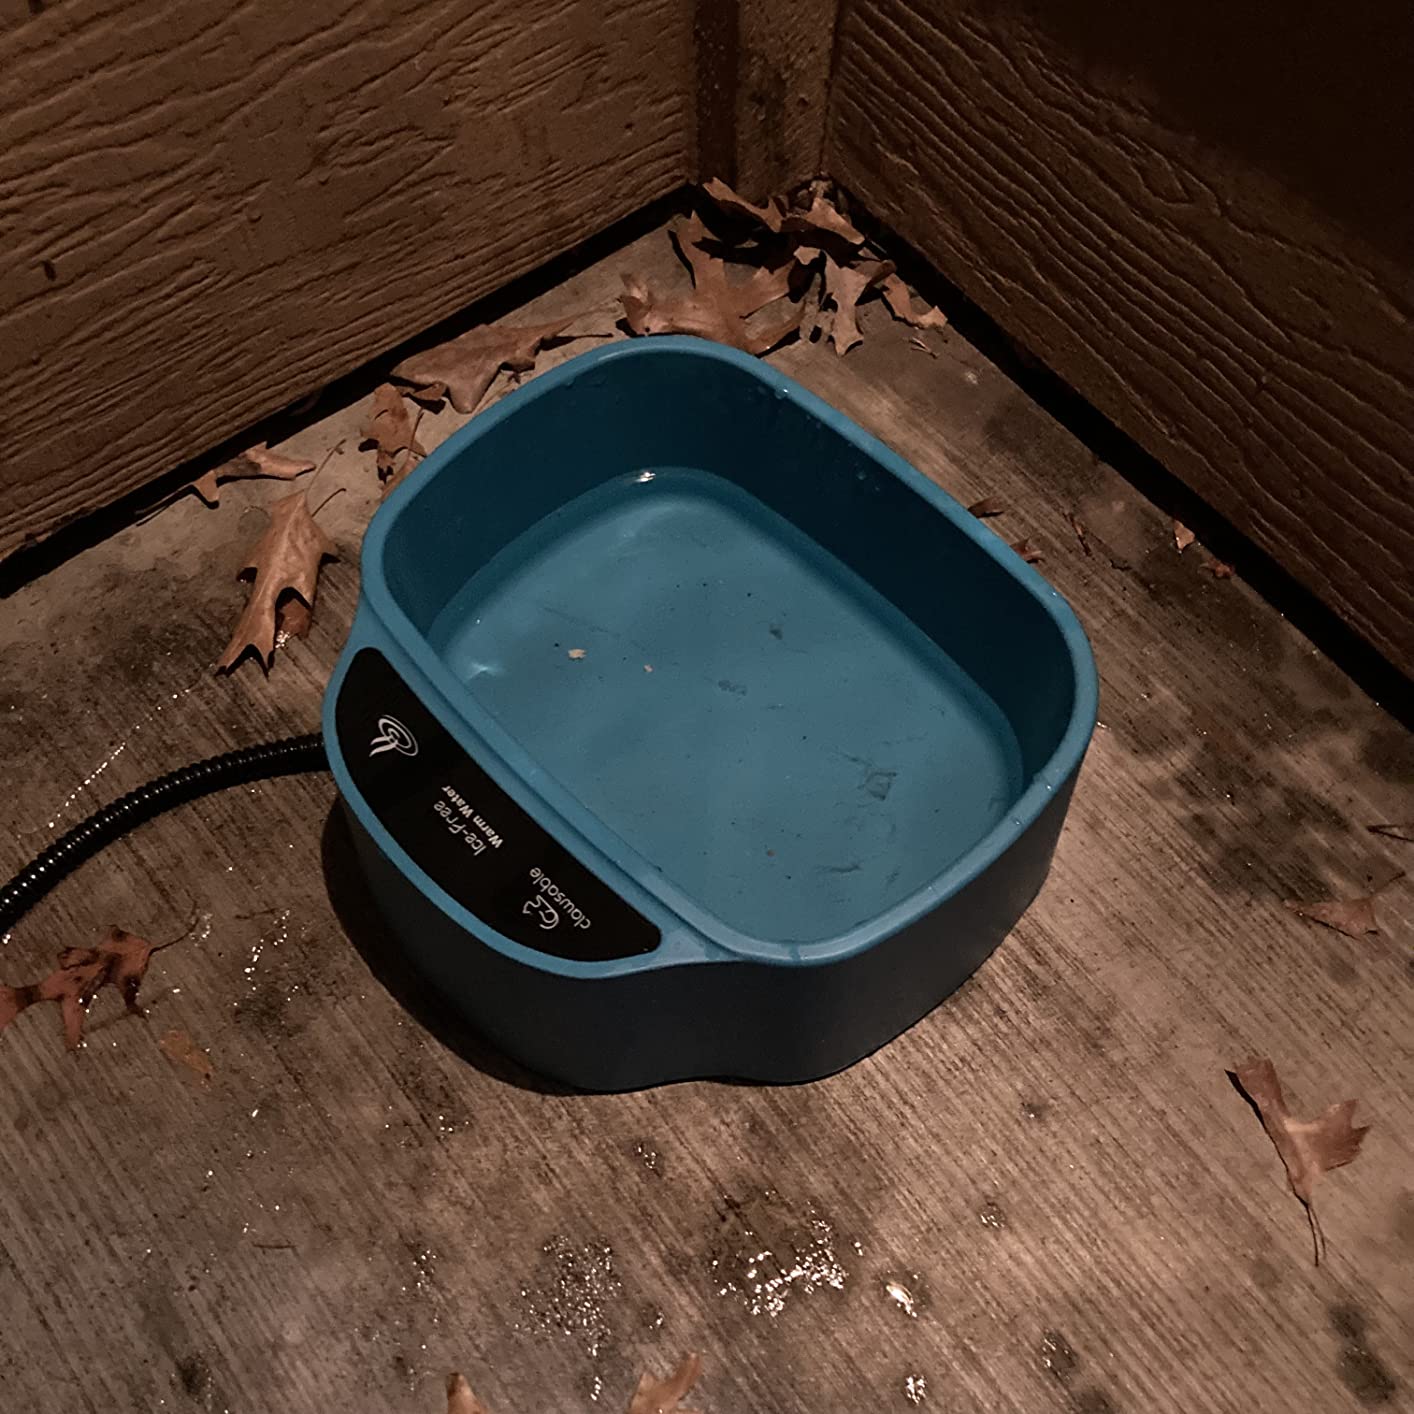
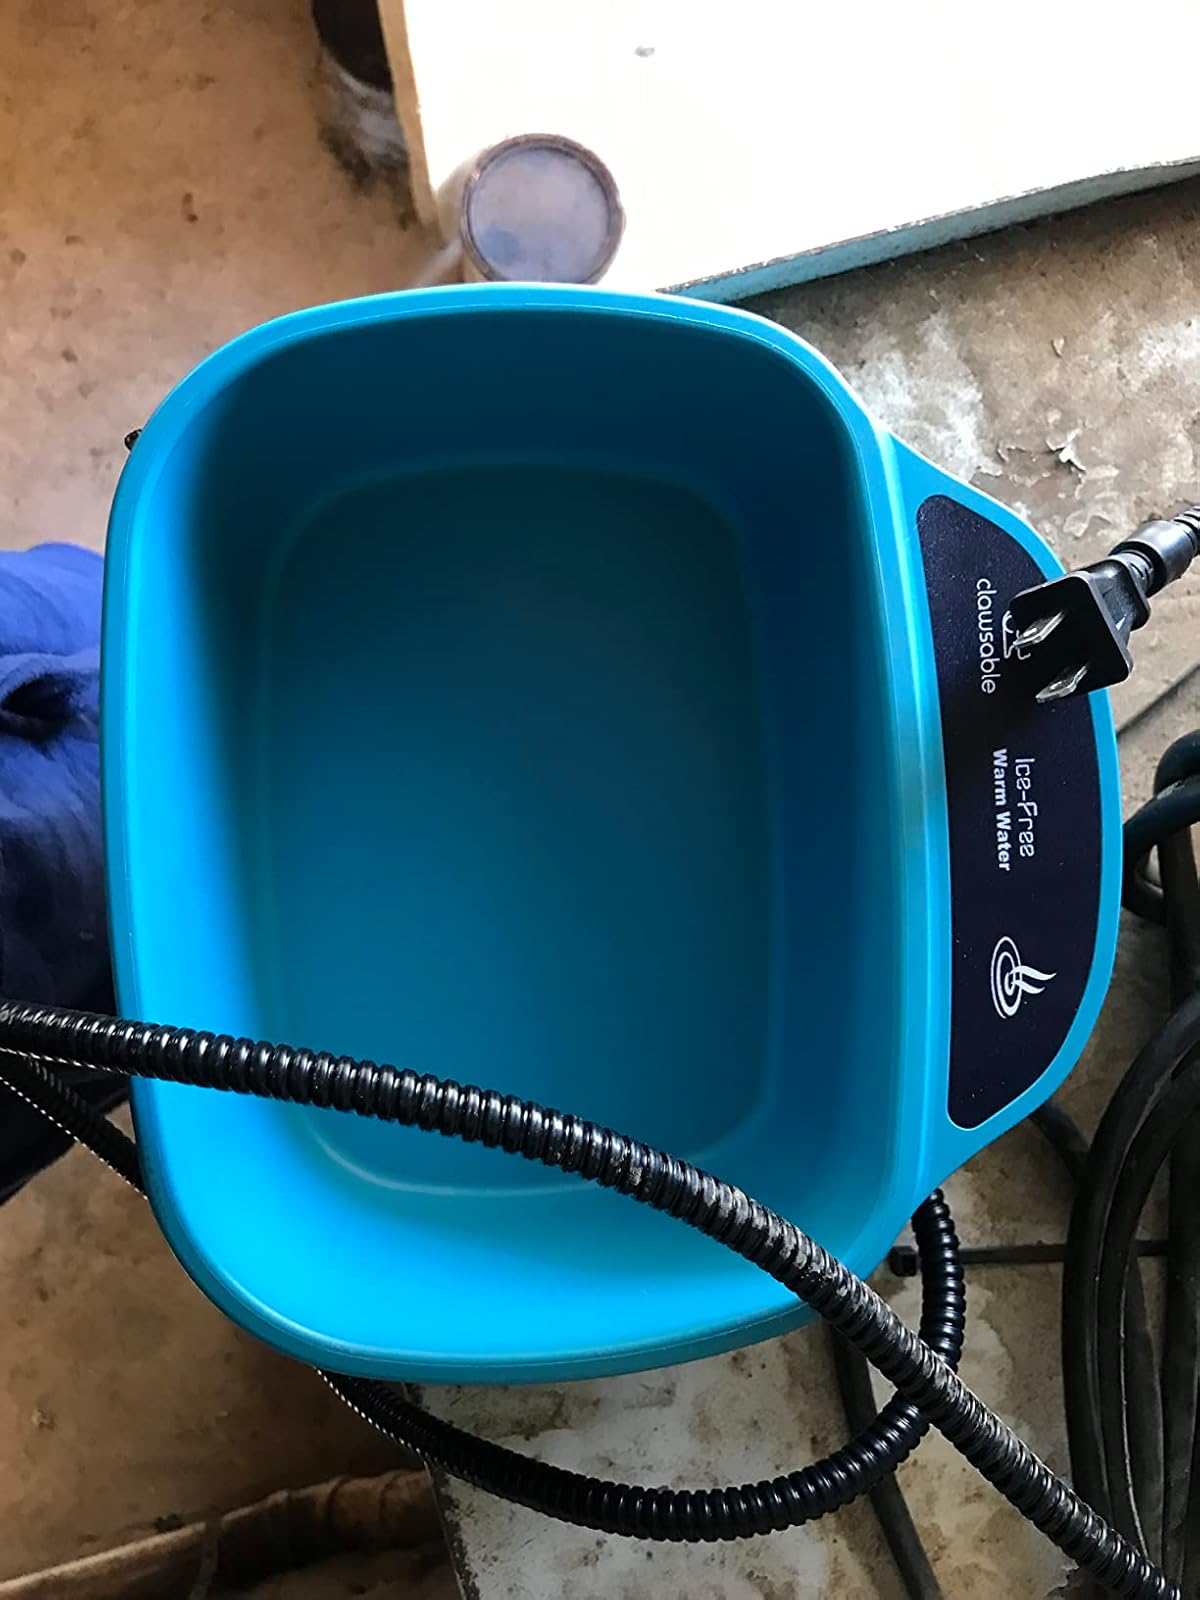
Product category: items_bowl
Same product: yes